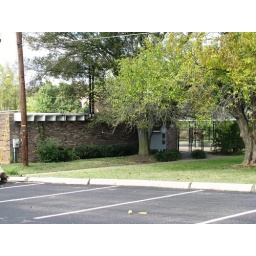
This building always seemed bigger. We would go in the front door and sign in